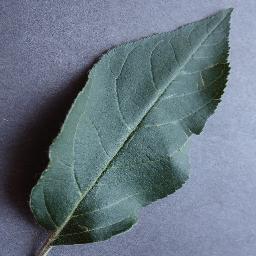
Label: Apple___healthy